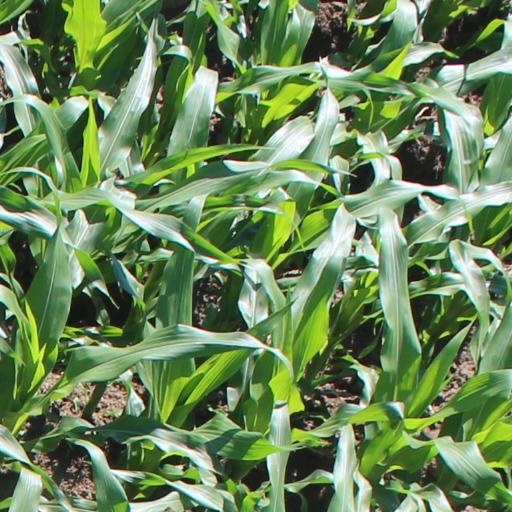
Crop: maize; corn